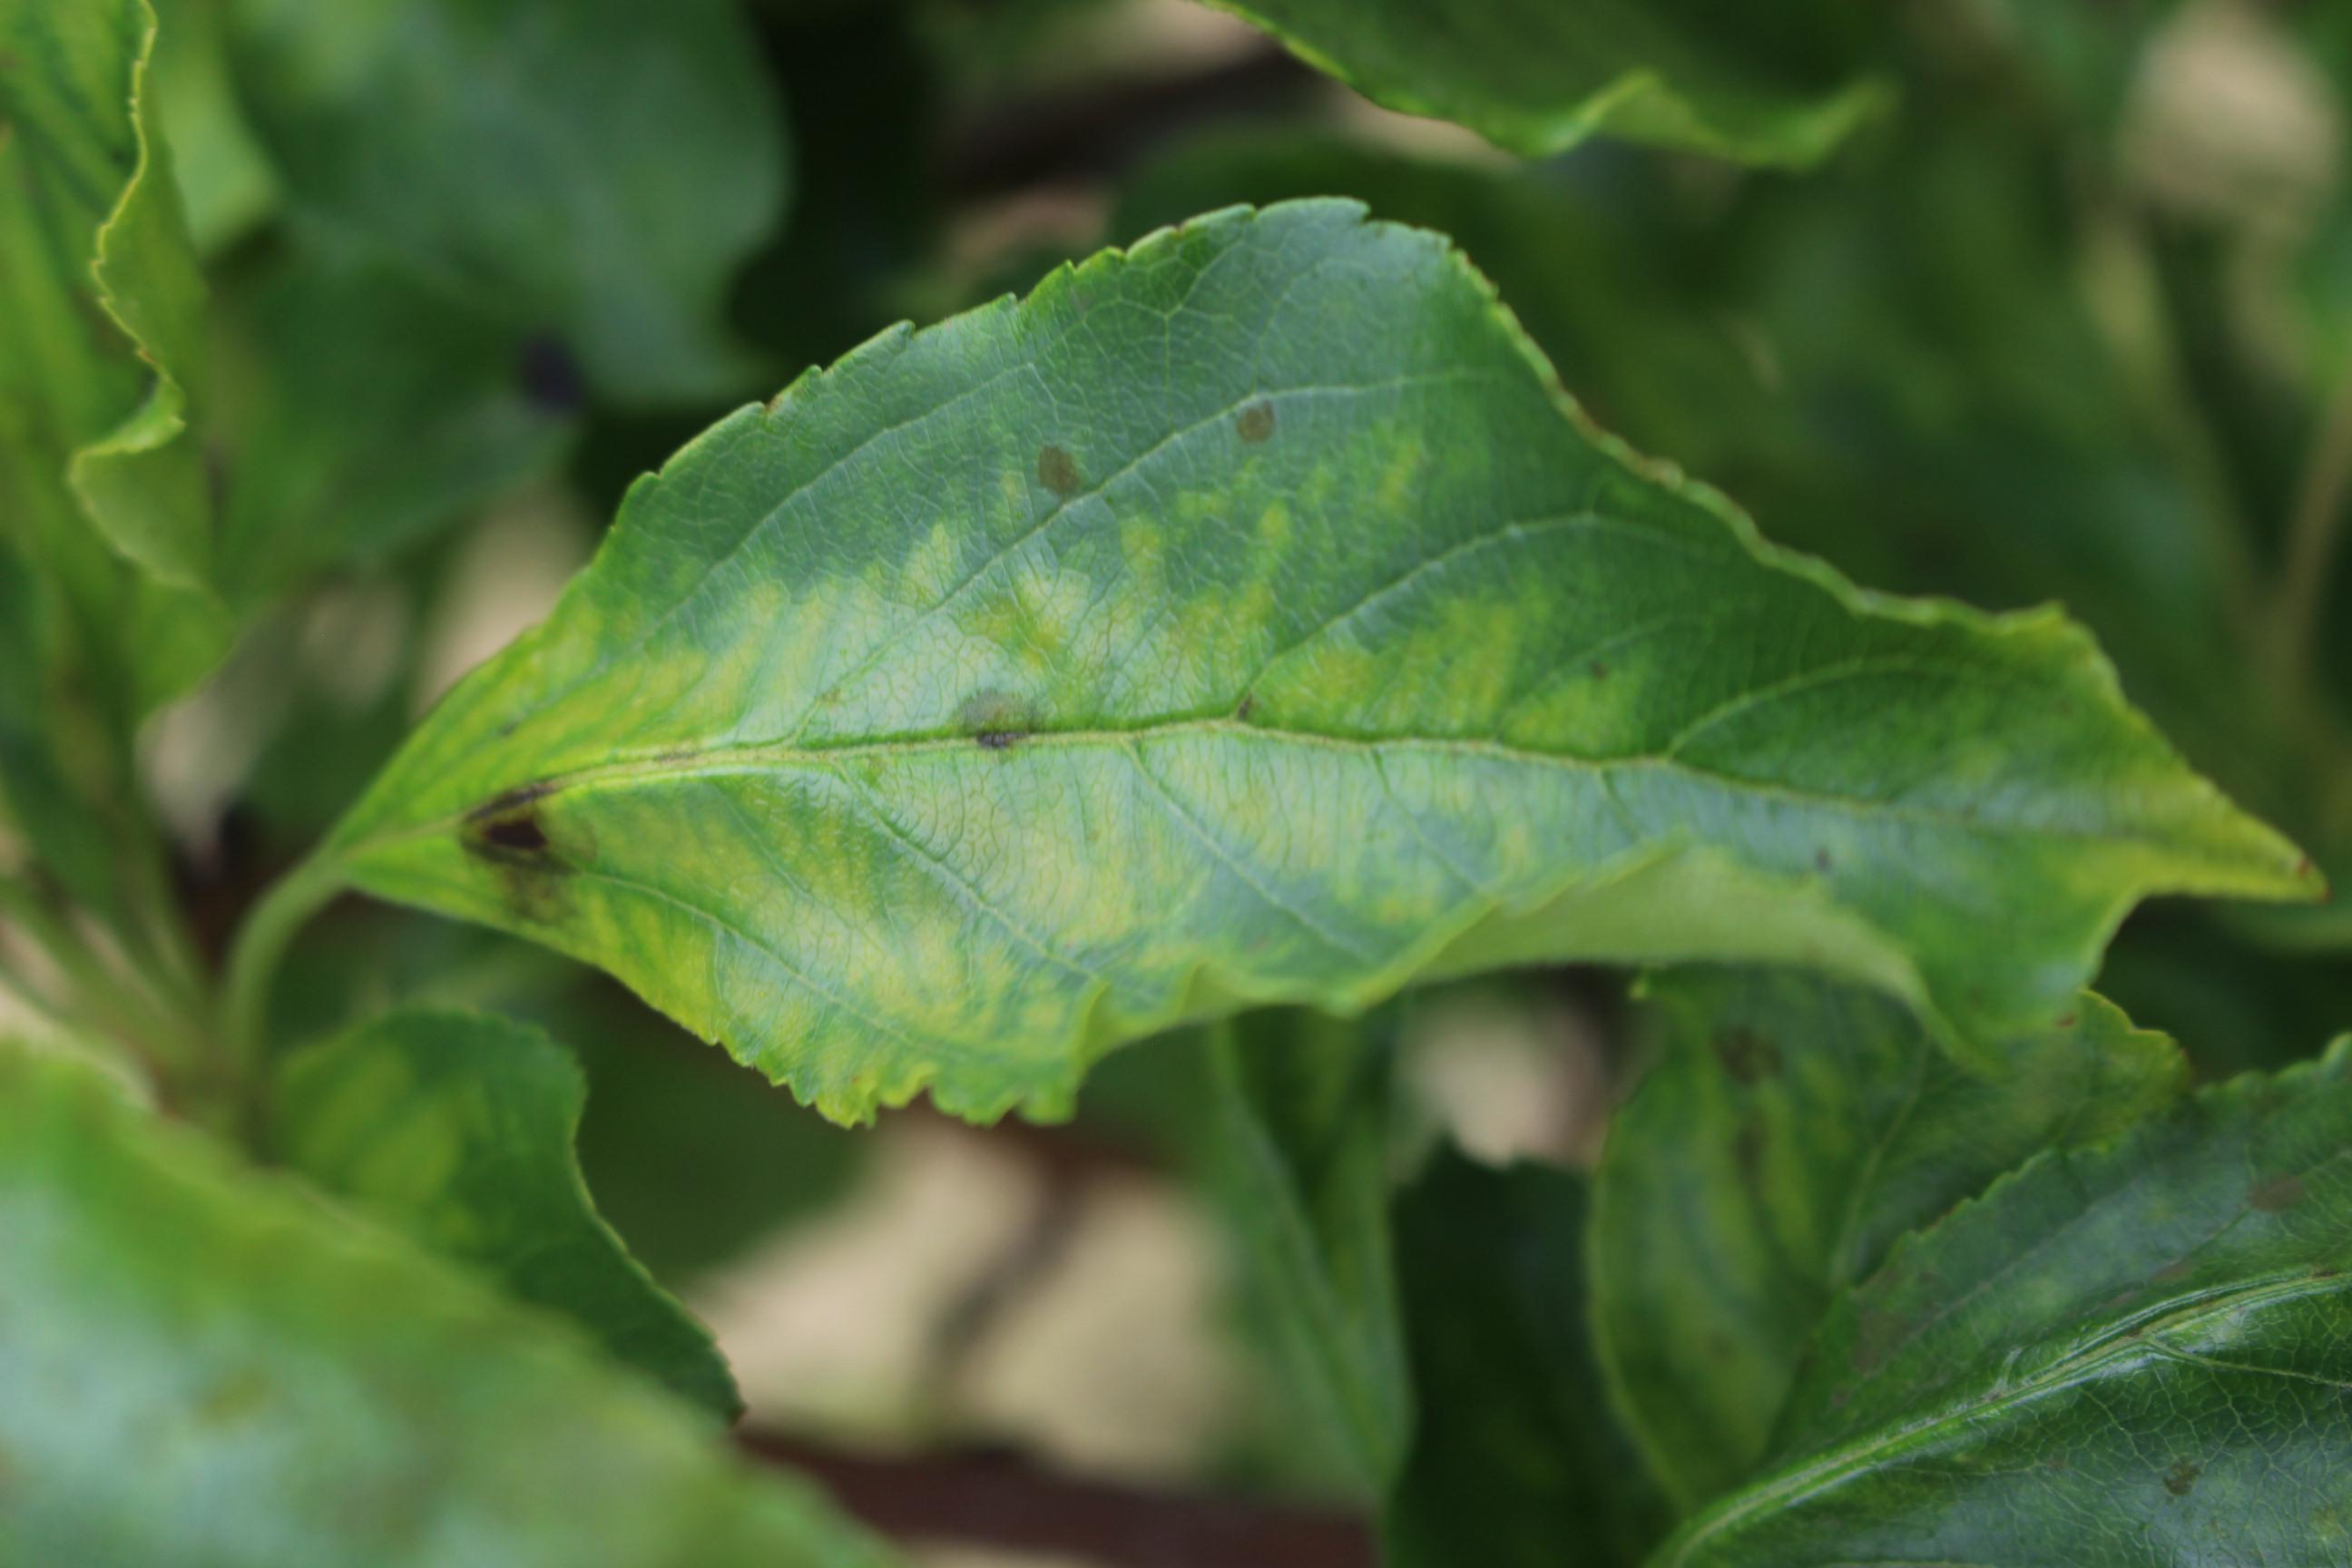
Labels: rust